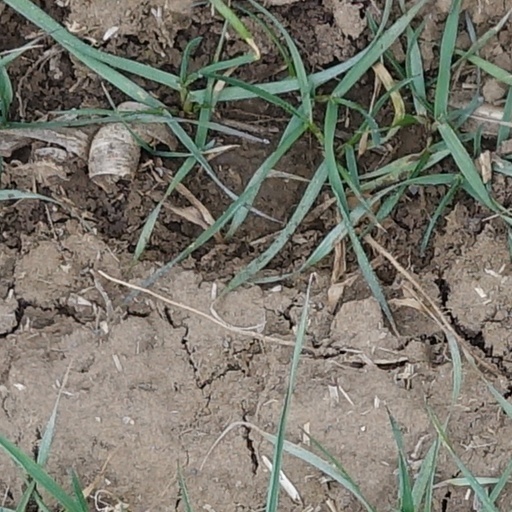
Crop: wheat